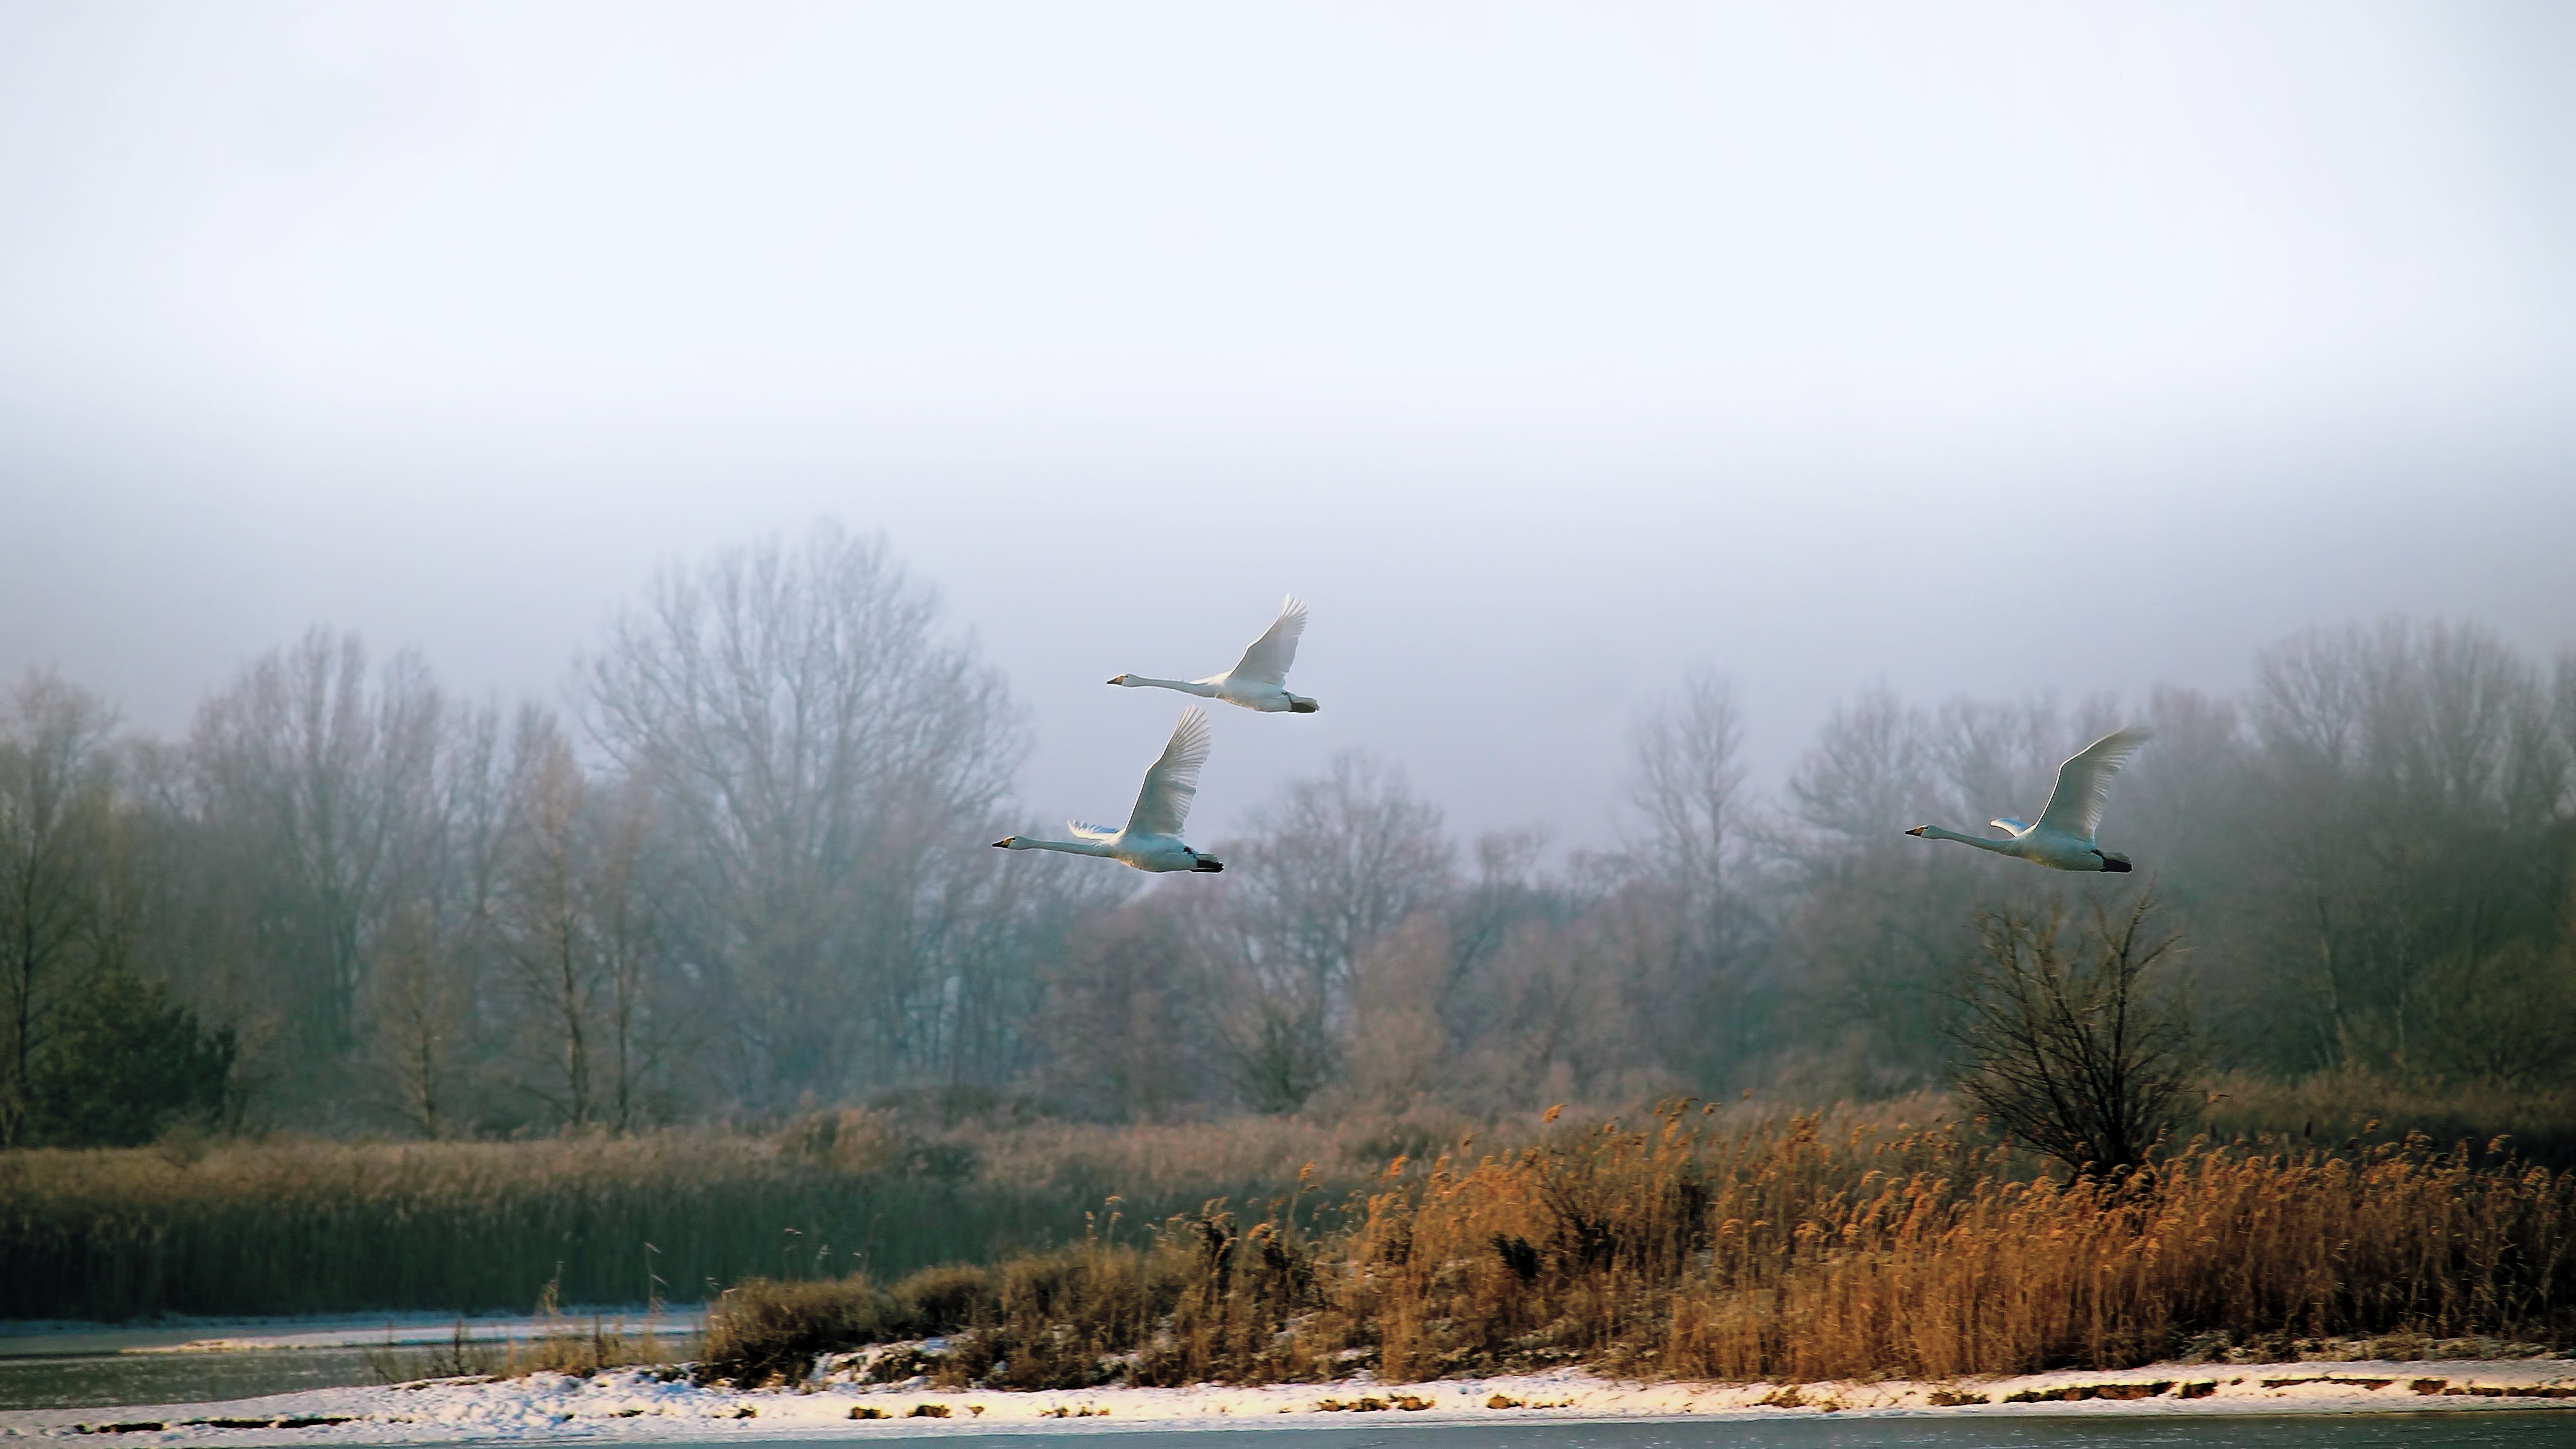
landscape, tree, water, nature, marsh, snow, cold, winter, bird, fog, mist, morning, lake, wind, fly, foggy, reflection, weather, season, swans, wetland, habitat, wintry, prettin, atmospheric phenomenon, atmosphere of earth, elbaue